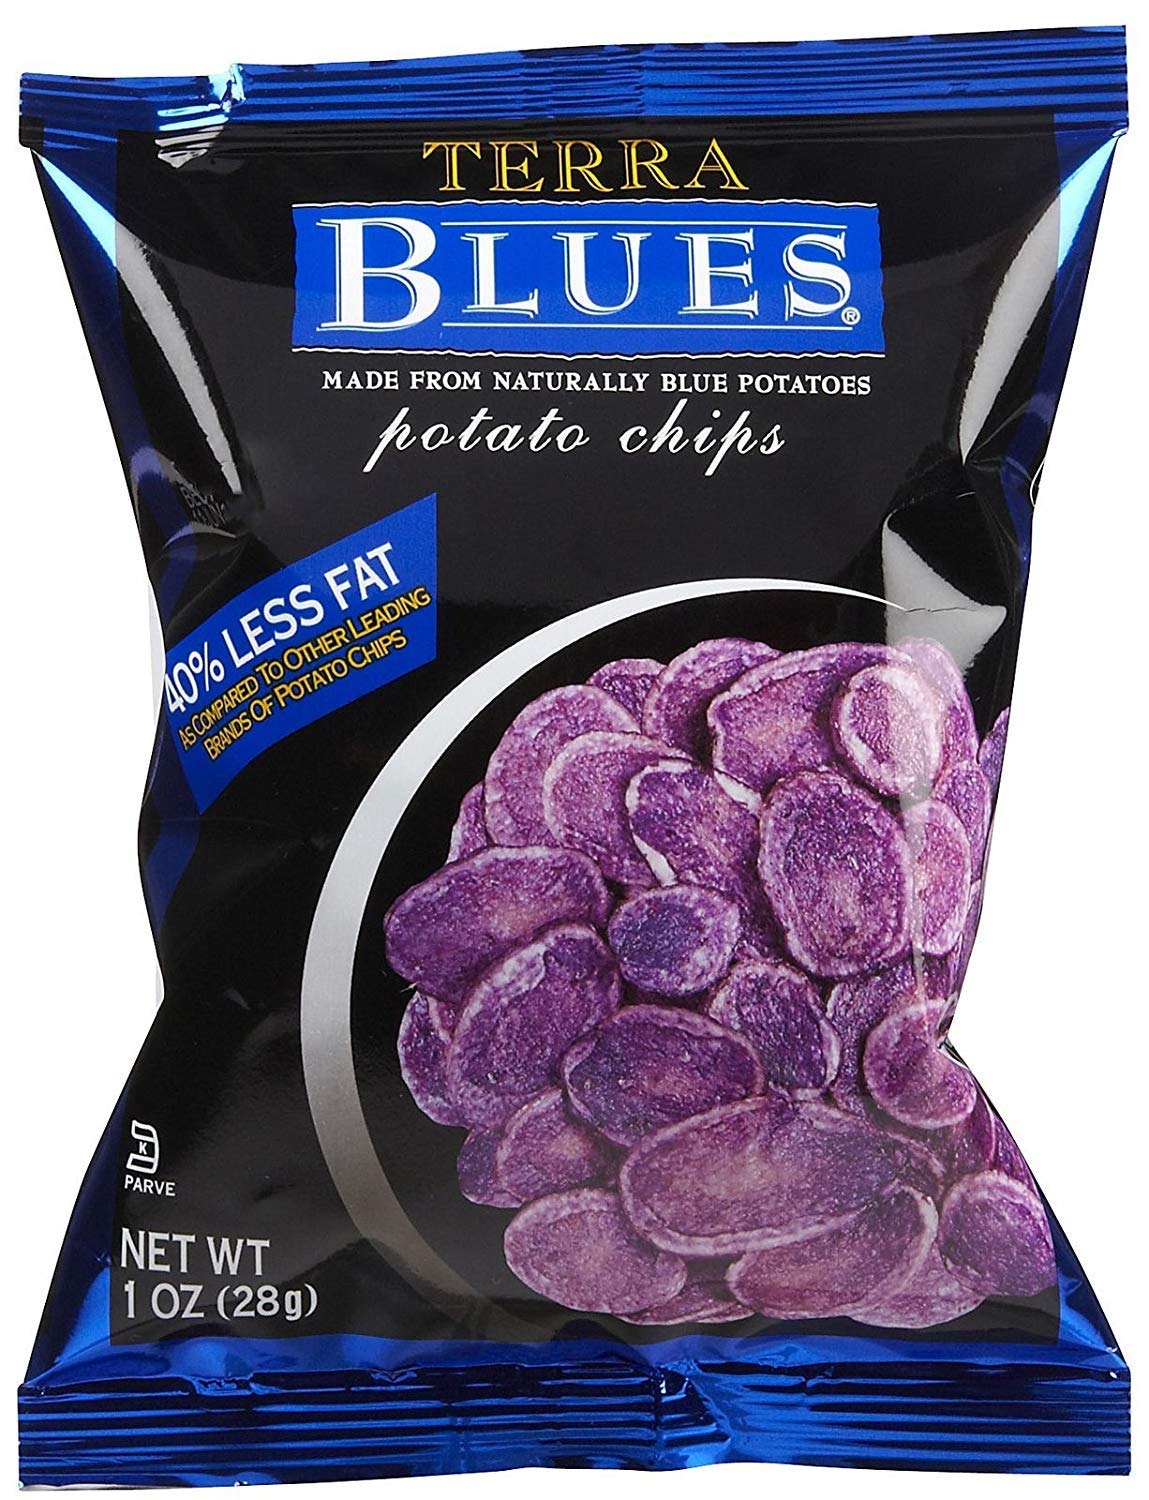
Item Name: Terra Blue Potato Chips, Snack Size, 1 oz
Bullet Point 1: Made with naturally blue potatoes sourced from the United States
Bullet Point 2: Gluten-free and vegan
Bullet Point 3: Kosher and non-GMO Project verified
Bullet Point 4: 0mg of cholesterol and 0g of trans fat and no artificial flavors or artificial preservatives
Value: 1.0
Unit: Ounce

Price: 60.23